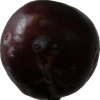
Label: plum